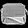
Label: Bag